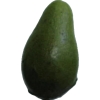
Label: green_avocado